Daniel Parker (artist)

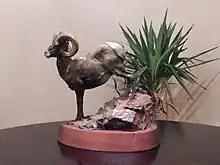
"The Lookout", a bronze bighorn sheep sculpture by Parker

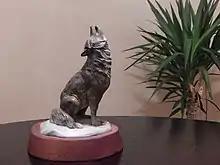
"Midnight Serenade", a bronze gray wolf sculpture by Parker

By virtue of his natural abilities and dogged, unrelenting self-determination, Parker taught himself how to sculpt and paint, although he didn't take up painting seriously until he was in his late 40s when he got a few informal personal painting lessons from his friend Don Oelze, a New Zealand-born master painter of Native American genre subjects. Parker was inspired in his pursuit of a career in art by witnessing the successful careers of fellow Kalispell artists Ace Powell, Frank Hagel, Mark Ogle, and others.